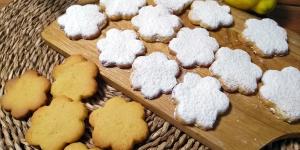
crespells